Felling mine disasters

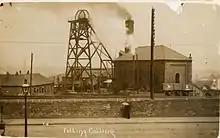
John Pit, Felling. The main access route to the colliery. Photograph undated, possibly late 19th century

The Felling Colliery (also known as Brandling Main) in Britain suffered four disasters in the 19th century, in 1812, 1813, 1821 and 1847. By far the worst of the four was the 1812 disaster which claimed 92 lives on 25 May 1812. The loss of life in the 1812 disaster was one of the motivators for the development of miners' safety lamps such as the Geordie lamp and the Davy lamp.